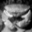
Label: cra